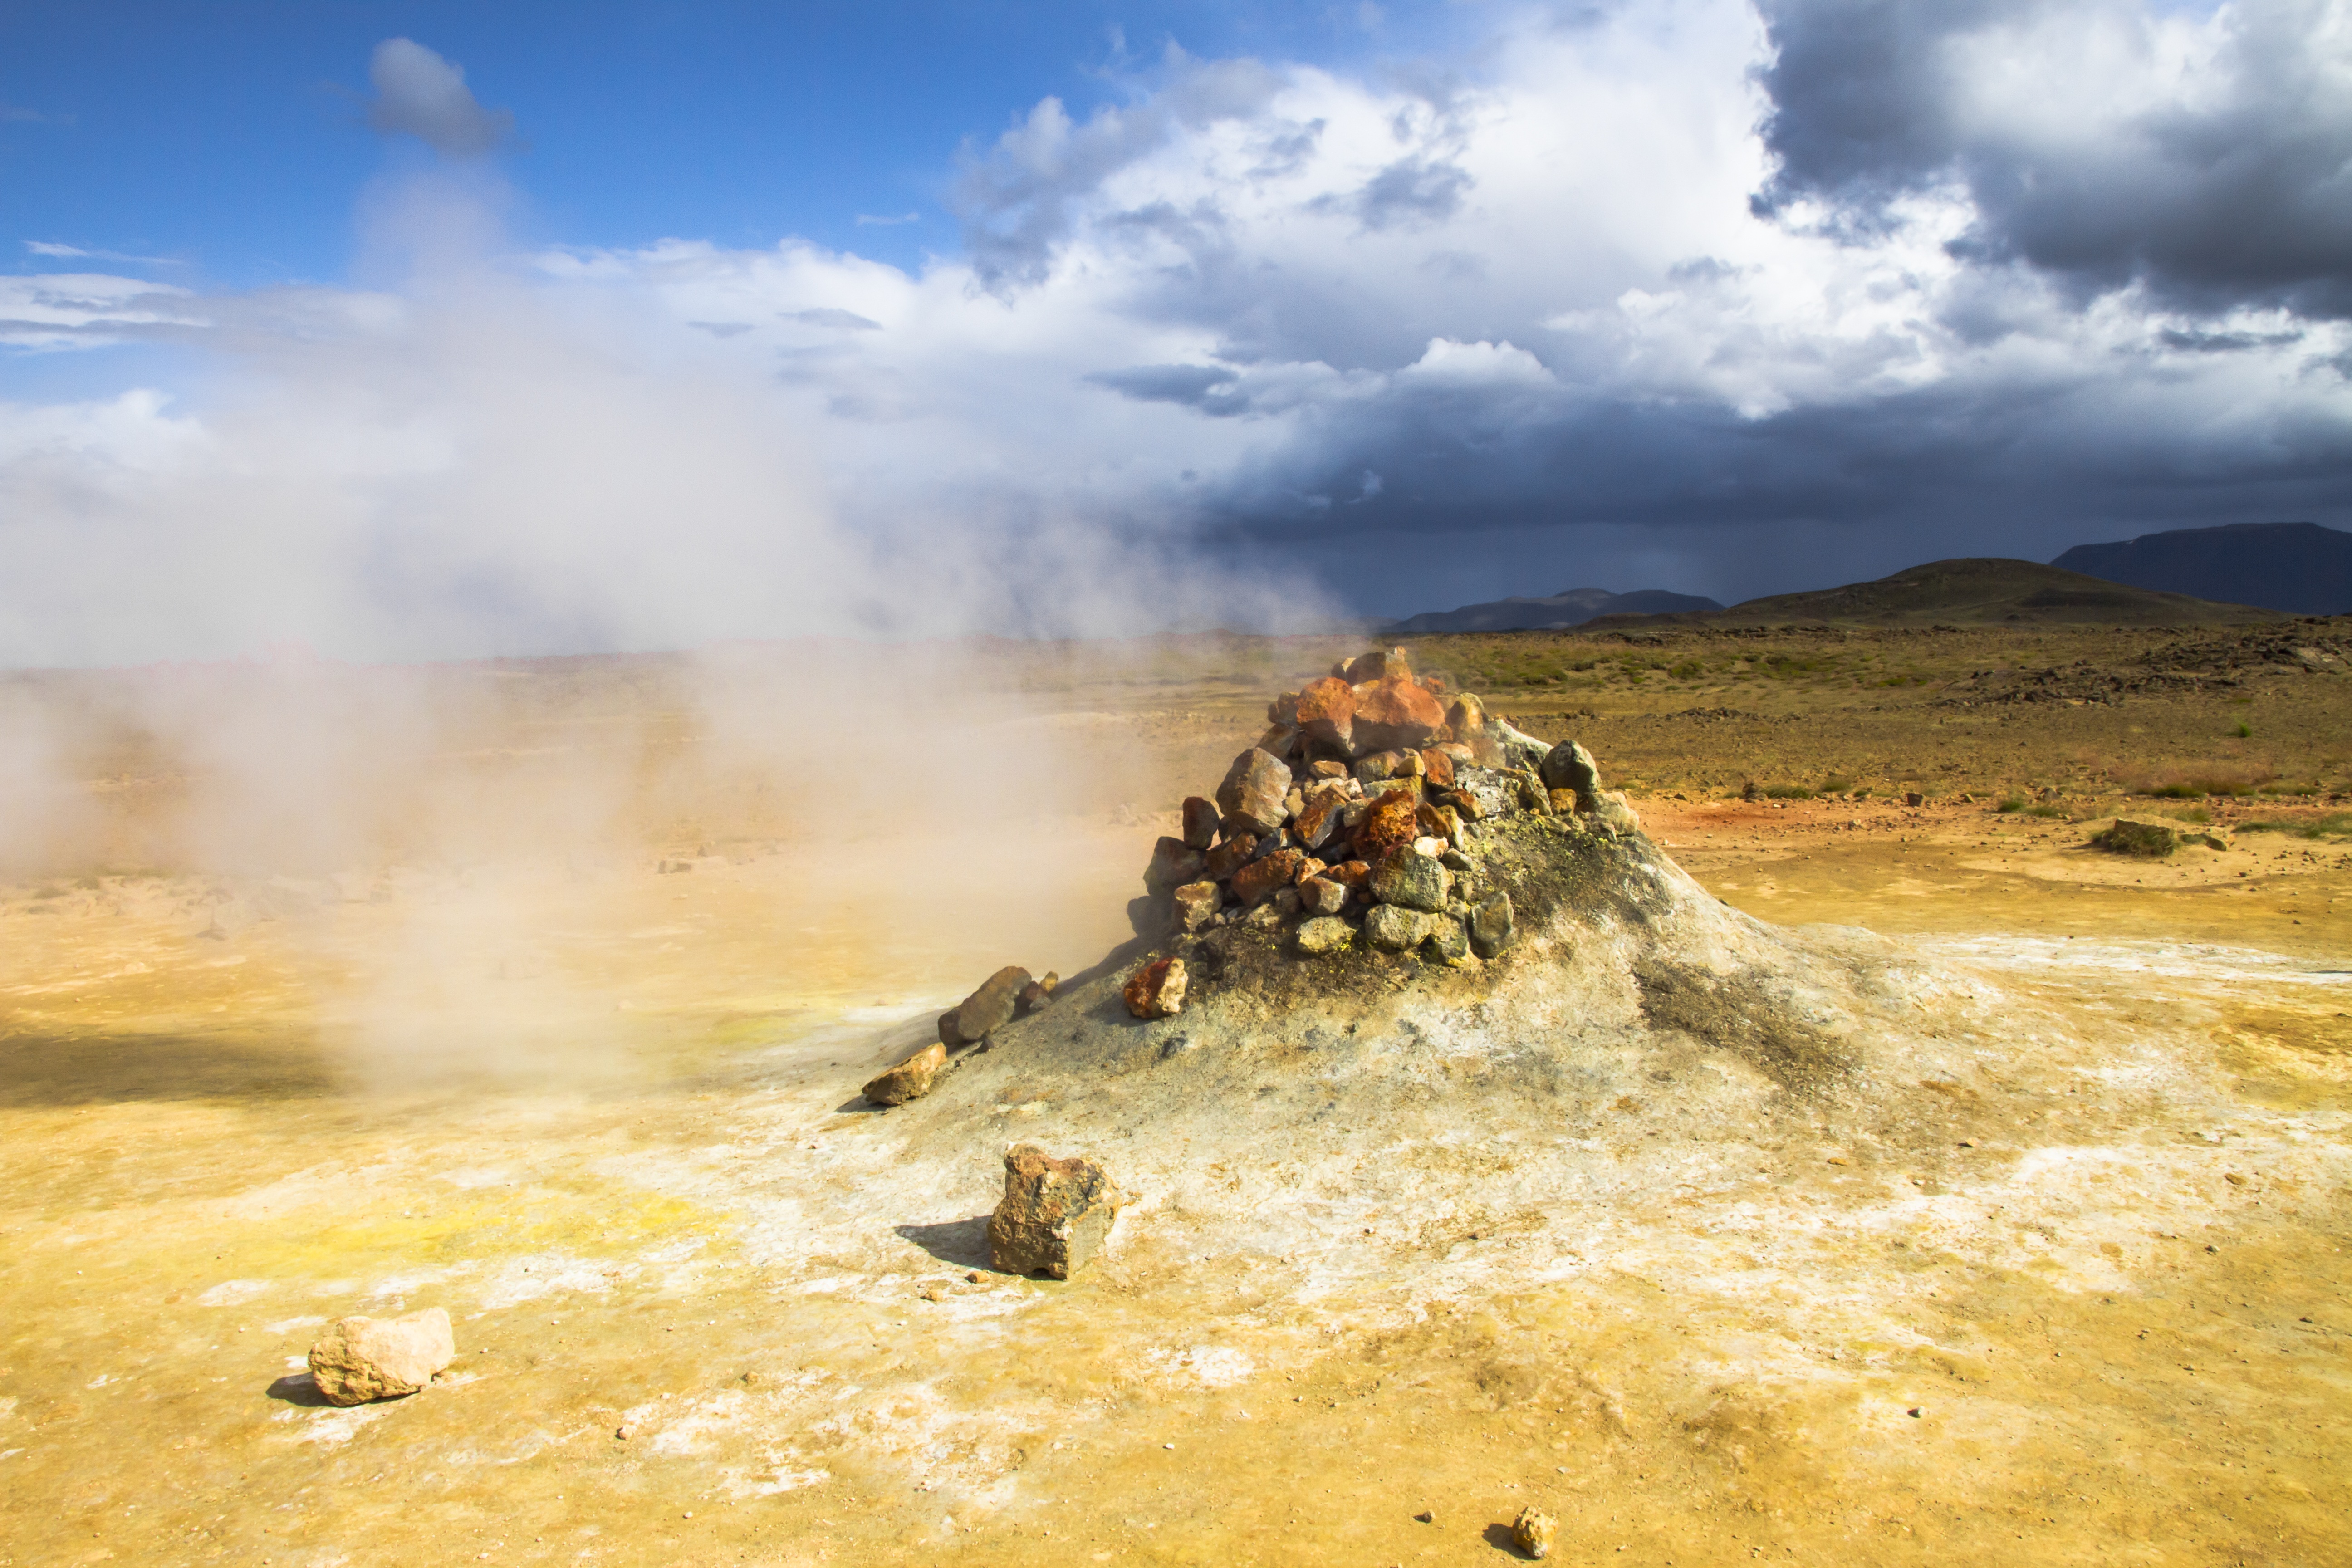
landscape, sea, rock, wilderness, mountain, cloud, sunlight, steam, hill, iceland, geology, plateau, sulfur, landform, heiss, volcanism, mivatn, volcano area, geographical feature, mountainous landforms